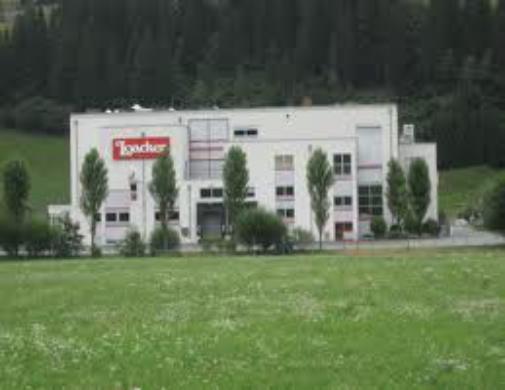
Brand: Loacker
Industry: Food